Olli-Pekka Ojansivu

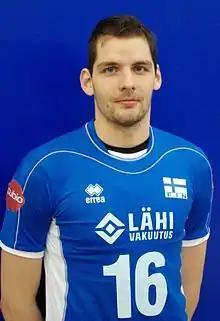

Olli-Pekka "Lelu" Ojansivu (born 31 December 1987) is a retired Finnish professional volleyball player who was a member of the Finland men's national volleyball team.